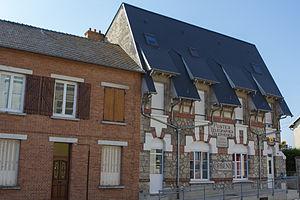
Corbeny est une commune française située dans le département de l'Aisne, en région Hauts-de-France.